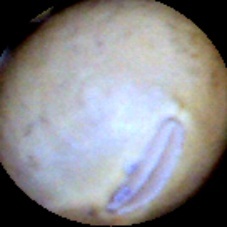
Label: Intact